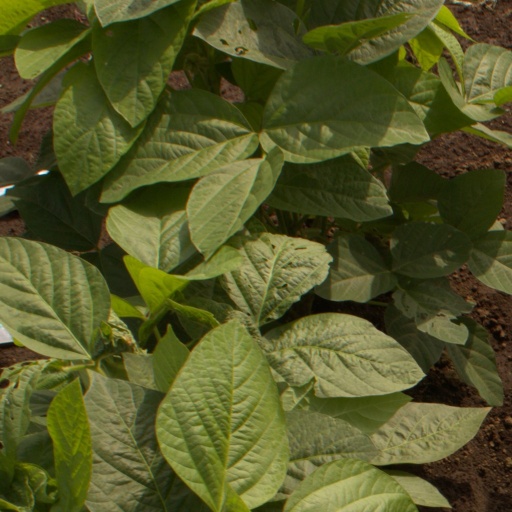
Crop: soybean